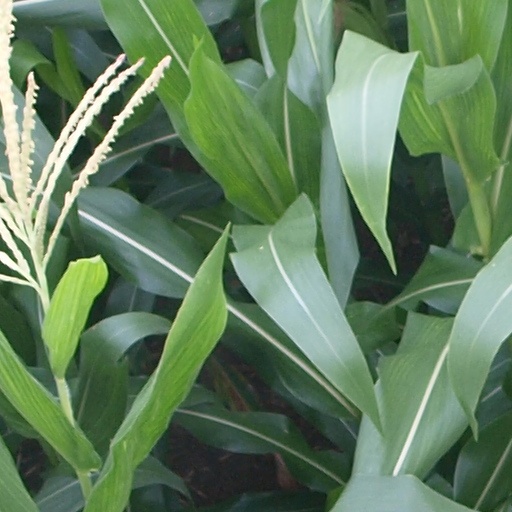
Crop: maize; corn